Celil Nalçakan

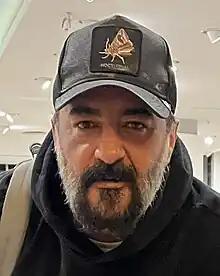
Nalçakan in 2022

Nalçakan was born on 10 June 1978 in Sivas. His mother was a teacher and his father was an electrical technician. He has a younger sister. After graduating from high school, he enrolled in the Geological Engineering department at Sivas Cumhuriyet University. However, after 7 years, he left the school and joined the Sivas State Theatre. Later, he started studying tourism and hotel management at Balıkesir University, but continued with his theatre studies there as well. He passed Türvak's exam and settled in Istanbul and started studying acting there.